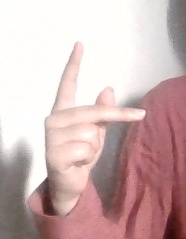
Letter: dha